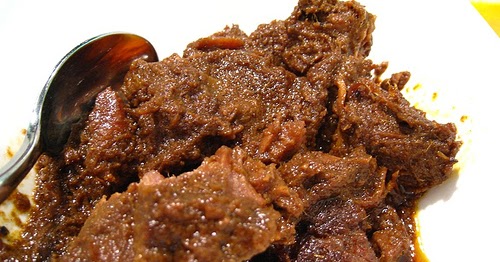
Label: daging_rendang